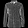
Label: Shirt